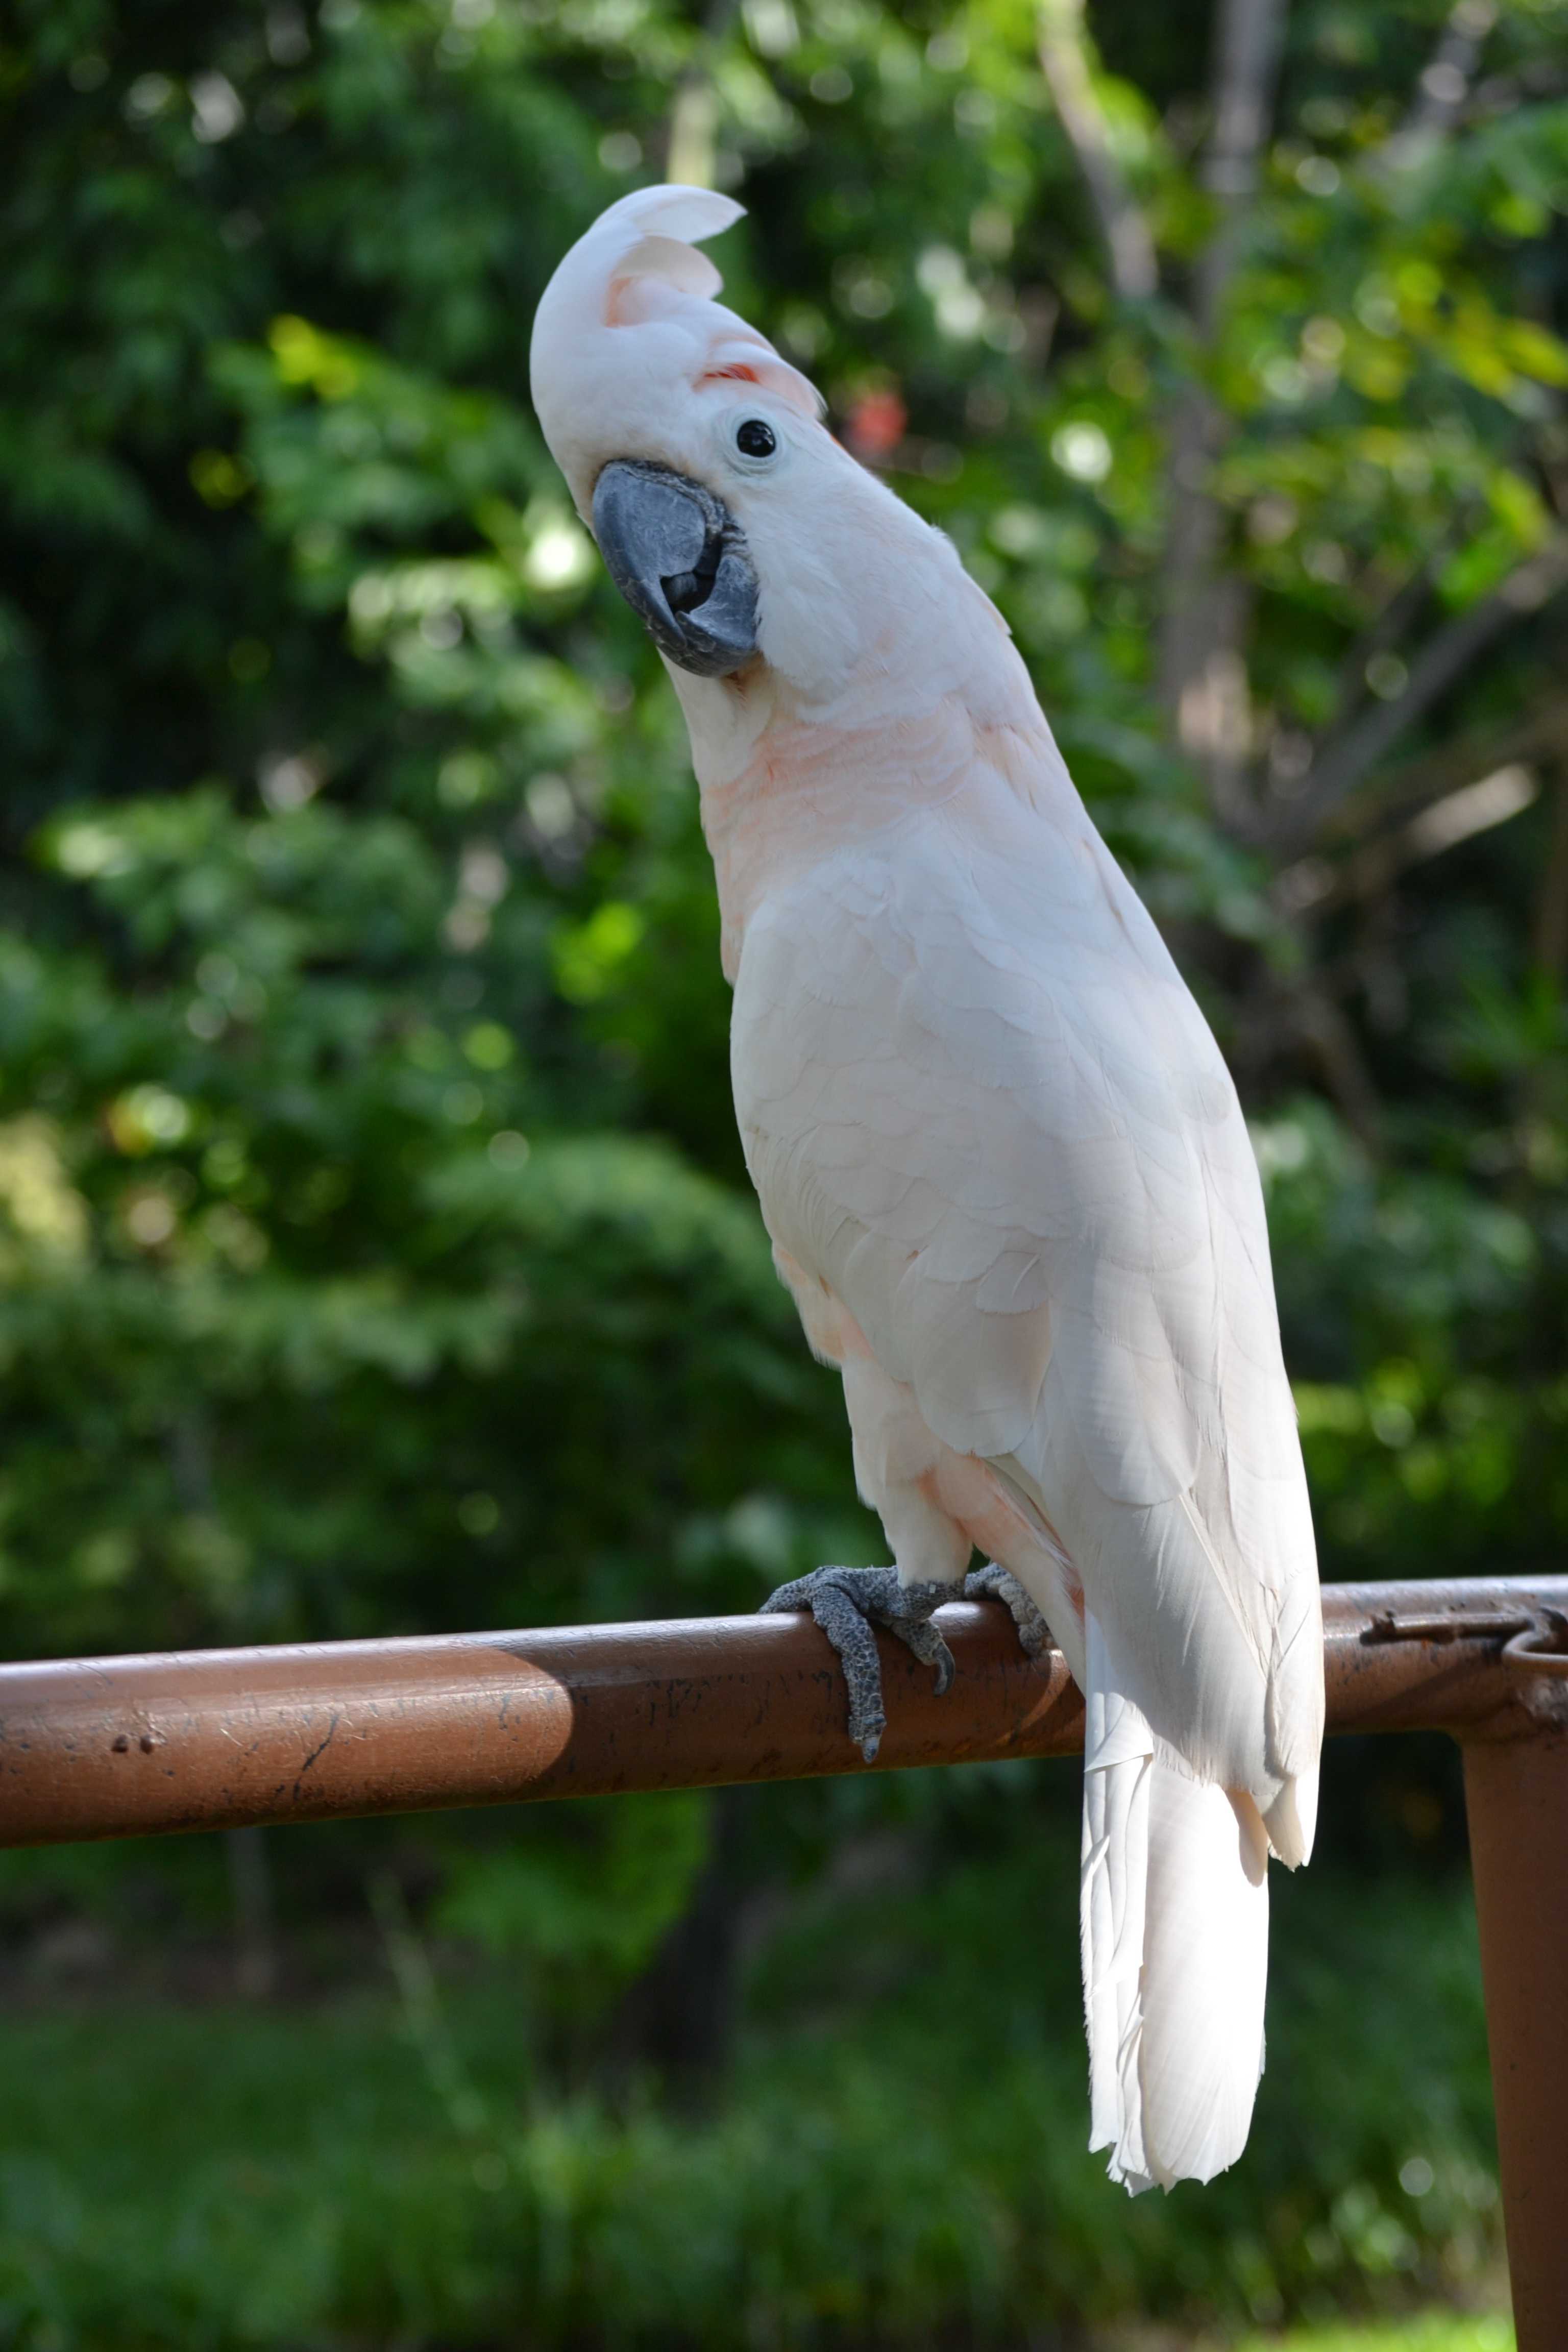
bird, wildlife, beak, paradise, fauna, macaw, vertebrate, parrot, cockatoo, moluccan, sulphur crested cockatoo